Martin Stephan

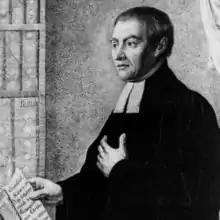
Martin Stephan

Martin Stephan (1777–1846) was pastor of St. John Lutheran Church in Dresden, Germany during the early 19th century. He organized the Saxon emigration to the United States in the early 19th century.